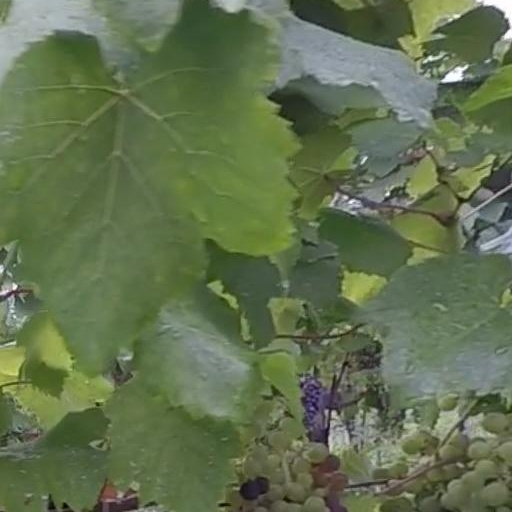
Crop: grape